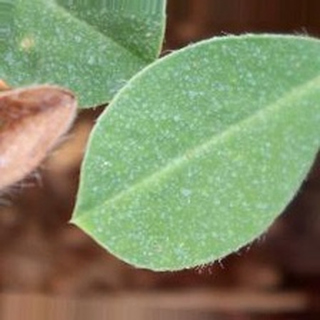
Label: healthy_groundnut